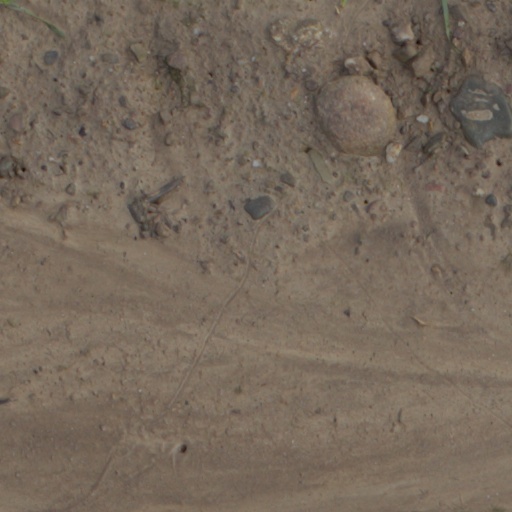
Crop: wheat